Garver Brothers Store

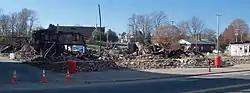
Site of the store, twenty-five days after its destruction

The Garver Brothers Store was a historic commercial structure in the village of Strasburg, Ohio, United States. A simple commercial building in the village's downtown, it held a prominent place in the community and surrounding region. Named a historic site in the 1980s, it was destroyed by arson in 2010.